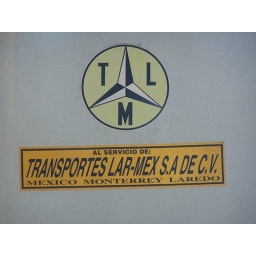
A trailer sign noted on a transportation trailer in Laredo, Texas. Here tractor-trailers cross the border routinely.